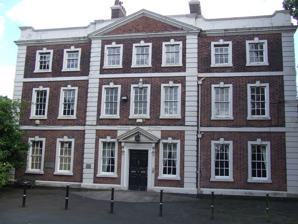
Building: Daresbury Hall
Country: United Kingdom
Year built: 1759
Daresbury Hall (prior to 2016 fire) Daresbury Hall is a former Georgian country house in the village of Daresbury , Cheshire , England.  It was built in 1759 for George Heron. The house is recorded in the National Heritage List for England as a designated Grade II* listed building . The mansion was badly damaged by fire in 2016. History Built in 1759 for George Heron, the hall descended in the Heron family until 1850, when it became the property of Samuel Beckett Chadwick. By 1892 it had been acquired by Sir Gilbert Greenall , later Baron Daresbury. During the Second World War it was used as a military hospital and for some years from 1955 by a charity, now known as Scope , as a residential home for handicapped people. It became semi-derelict after being bought by a millionaire who died before restoration could take place.  In April 2015, a large cannabis farm containing six hundred plants with an estimated street value of £750,000 was discovered in an annex at the estate. In 2016 there were plans to partly demolish and convert the house but in June of that year the empty building was badly damaged by fire. Description The house is constructed in a Georgian style in brown brick with stone dressings, and has a slate roof. It has three storeys and seven bays with a stone plinth and stone bands between the storeys. Framing the middle three bays are rusticated pilasters , and similar quoins at the corners. All the windows are sash windows .  Along the top of the house is a plain parapet , with a pediment above the central three bays. See also Cheshire portal Grade I and II* listed buildings in Halton (borough) Listed buildings in Runcorn (rural area) References